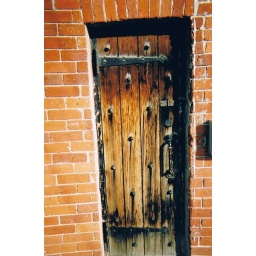
interesting door on the side of the laundromat by my house